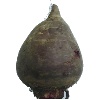
Label: beetroot